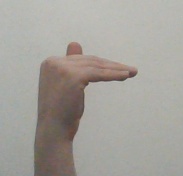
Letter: khaa